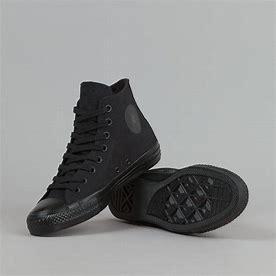
Brand: Converse
Model: Ctas